Melanie Fiona

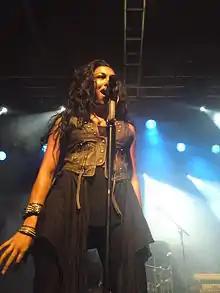
Fiona performing in Bern, Switzerland at the club Bierhübeli in 2009

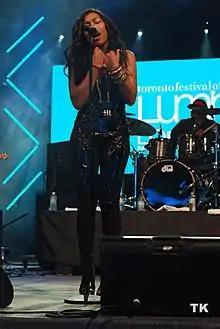
Hallim performing live at Luminato in 2010

Entrepreneur Steve Rifkind discovered and signed Fiona to SRC Records and Universal Motown through Title 9 Productions in 2007. She went on to tour with Kanye West in his Glow in the Dark Tour Prior to completing her debut album, Fiona met with recording artist Jay-Z and his friend Tyty. She played them some of her music and was then signed to be managed by Roc Nation. She released her debut album, "The Bridge", in June 2009, which has sold 248,000 copies in the United States. "Beyond Race Magazine" ranked Fiona among "50 Emerging Artists" of 2009. Several singles were released from the album, including "It Kills Me", which topped the "Billboard" Hot R&B/Hip-Hop Songs chart for 10 weeks and earned her a Grammy Award nomination at the 52nd Grammy Awards for Best Female R&B Vocal Performance. Other singles that were released were "Sad Songs" was released in April 2009 in the UK only as a digital download, with the reggae-tinged songs "Somebody Come Get Me" and "Island Boy" as B-sides. "Sad Songs" did not chart in the UK. "Give It to Me Right" was the first official single from "The Bridge". The song peaked at No. 41 in the UK but failed to chart on the Billboard Hot 100 in the US. It did, however, reach No. 57 on the U.S. Billboard Hot R&B/Hip-Hop Songs chart.